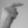
ASL letter: G